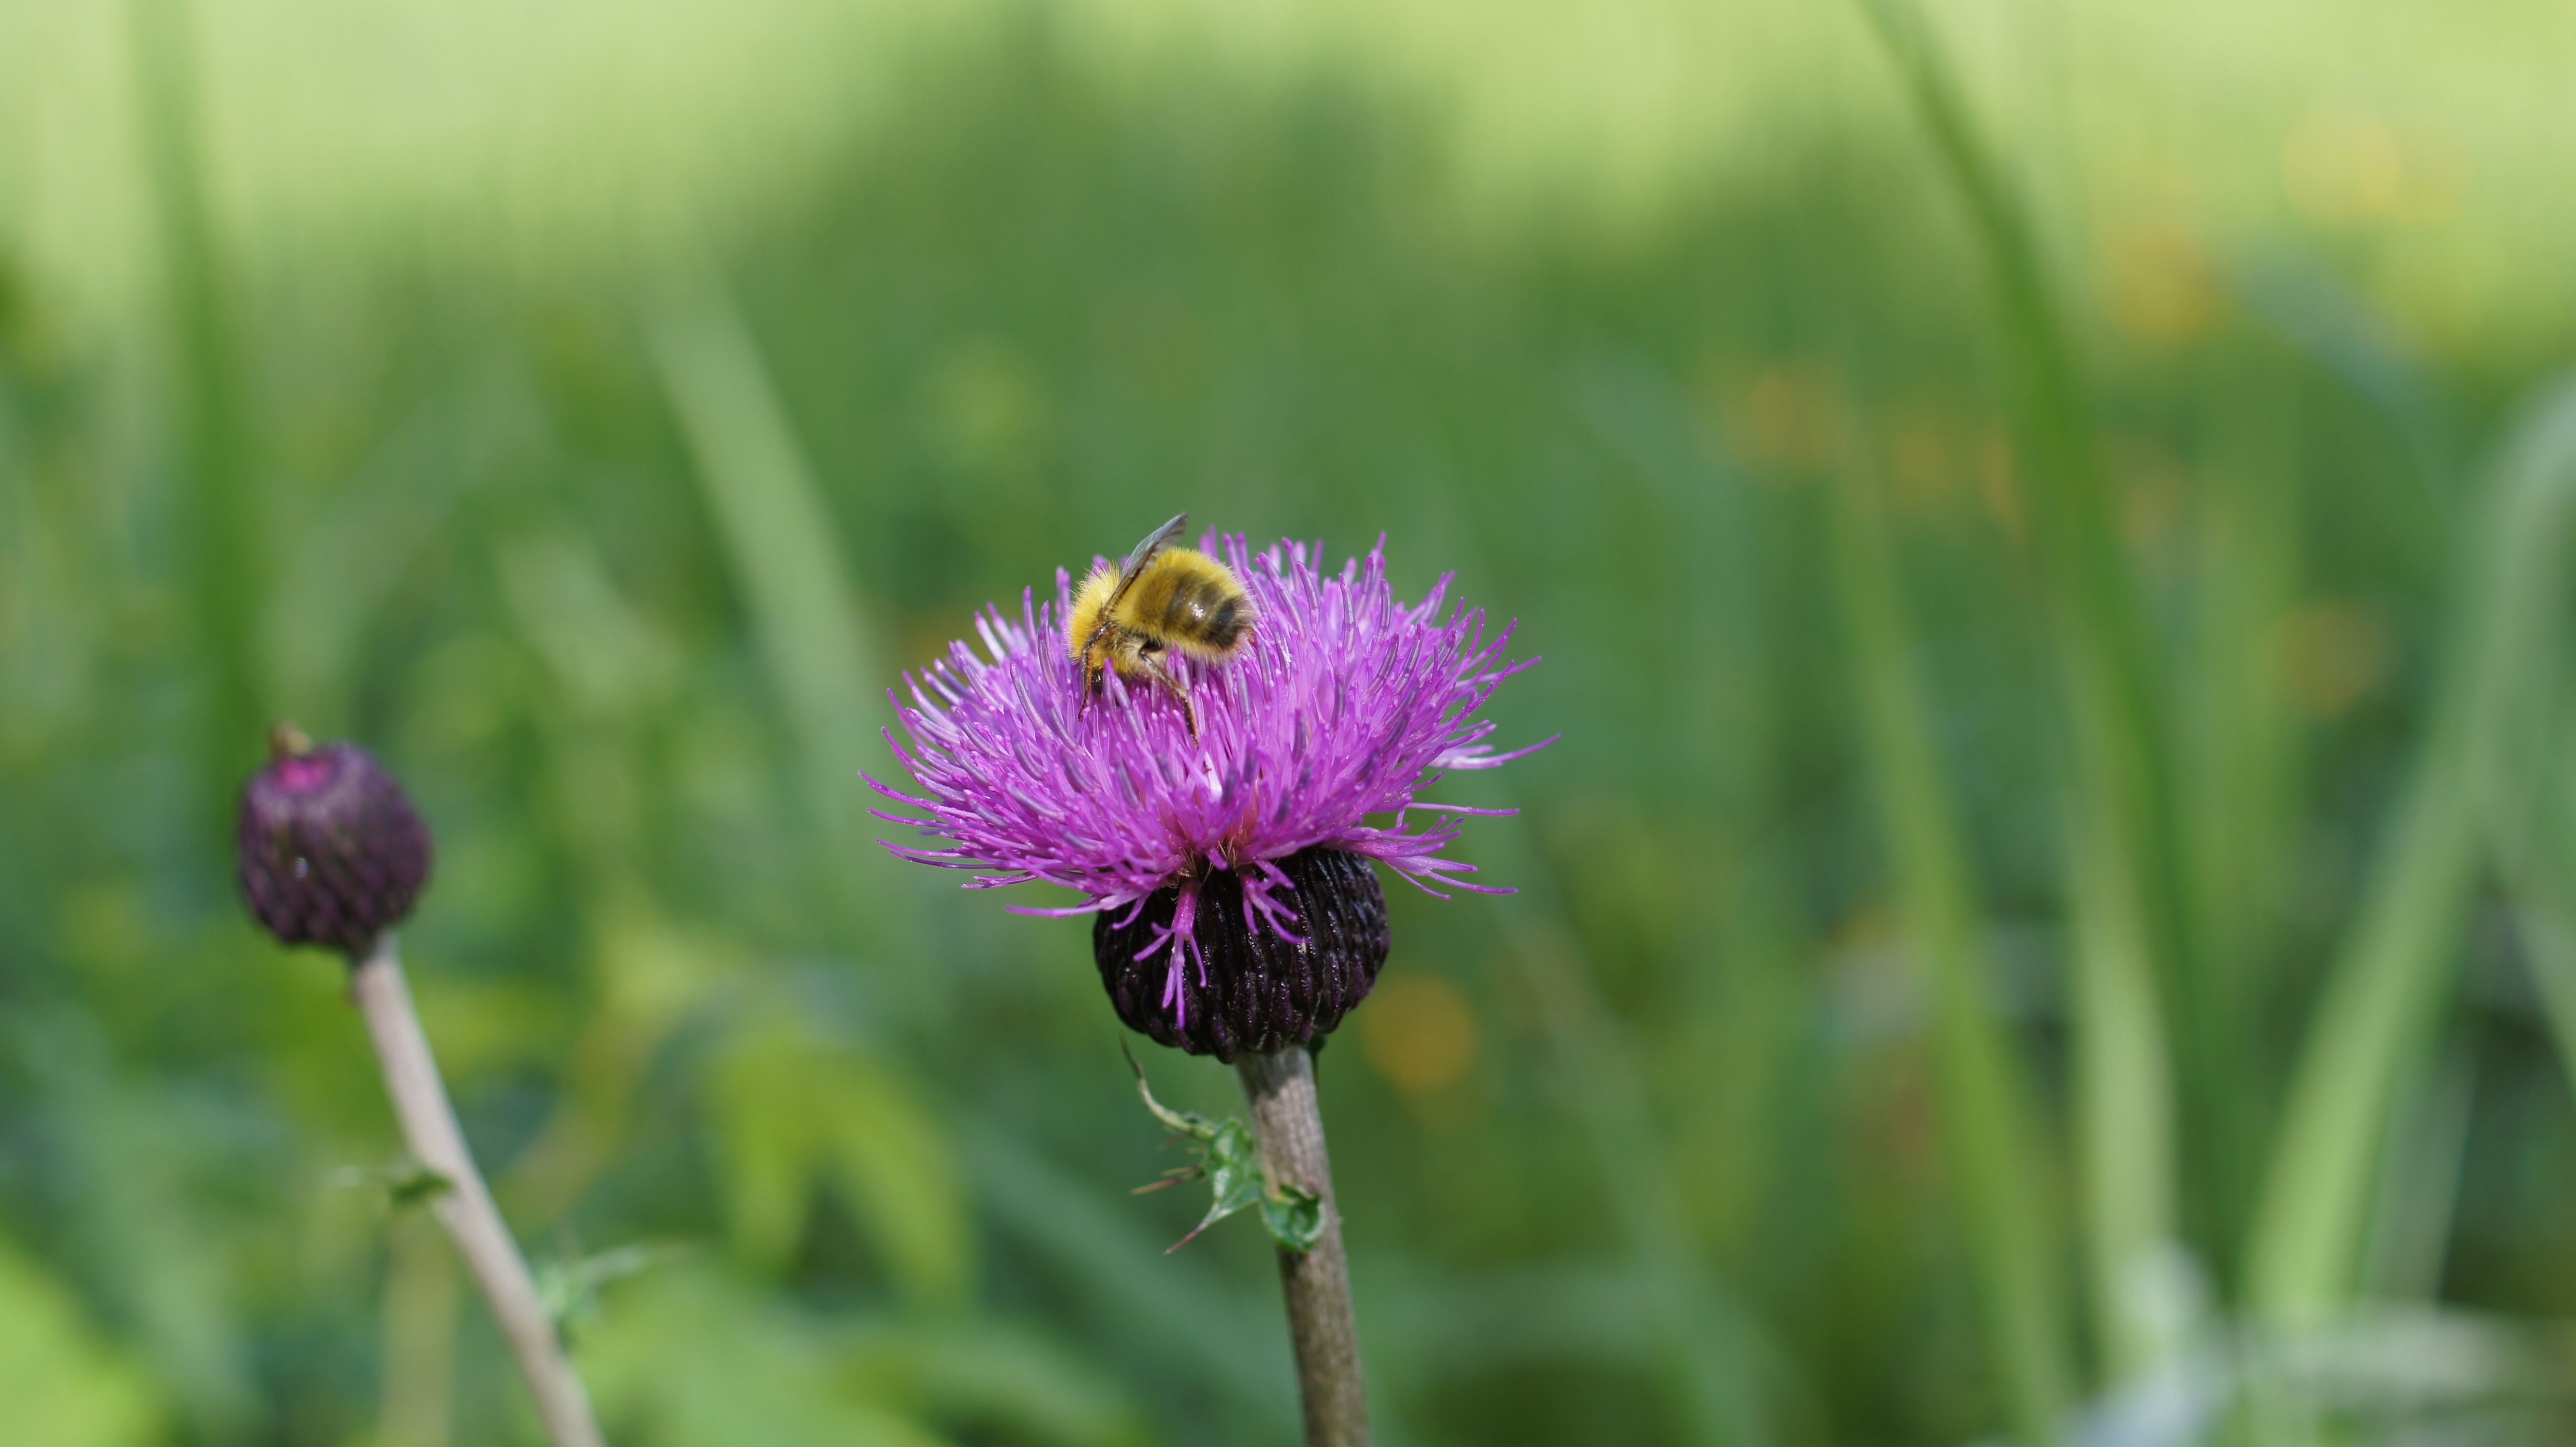
nature, grass, plant, field, meadow, prairie, flower, petal, botany, flora, wildflower, flowers, close up, grassland, thistle, plateau, macro photography, flowering plant, grass family, plant stem, land plant